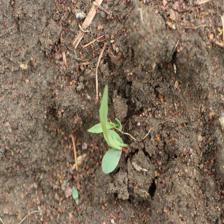
Label: Sorghum